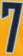
Number: 7